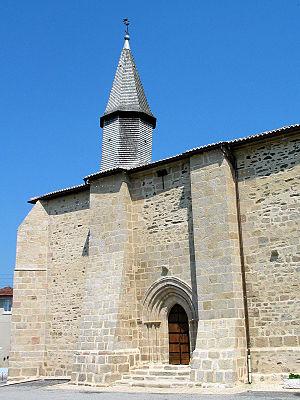
Église de la Nativité-de-Saint-Jean-Baptiste, Le Bourg (Inscrit, 2005) This building is indexed in the Base Mérimée, a database of architectural heritage maintained by the French Ministry of Culture,
L'église de la Nativité-de-Saint-Jean-Baptiste est une église catholique située aux Billanges, en France.
Les Billanges est une commune française située dans le département de la Haute-Vienne en région Nouvelle-Aquitaine.
Cet article recense les monuments historiques de la Haute-Vienne, en France.